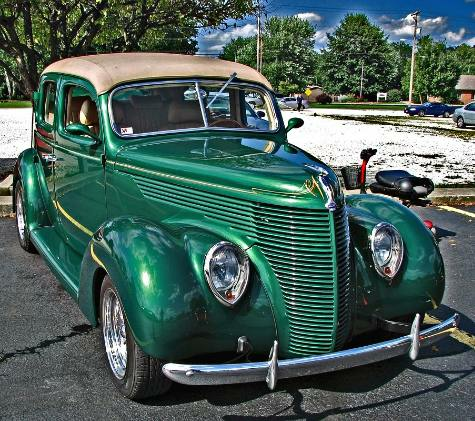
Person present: No